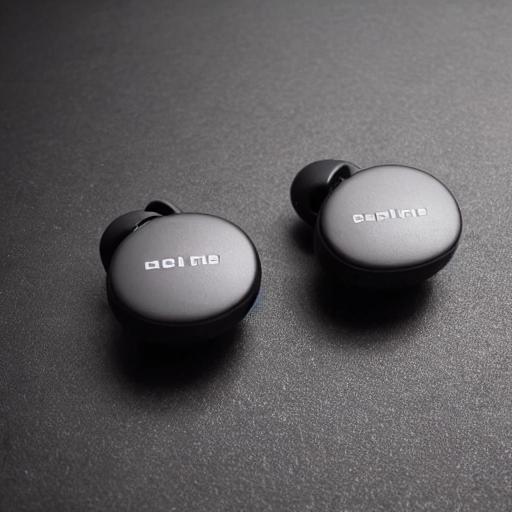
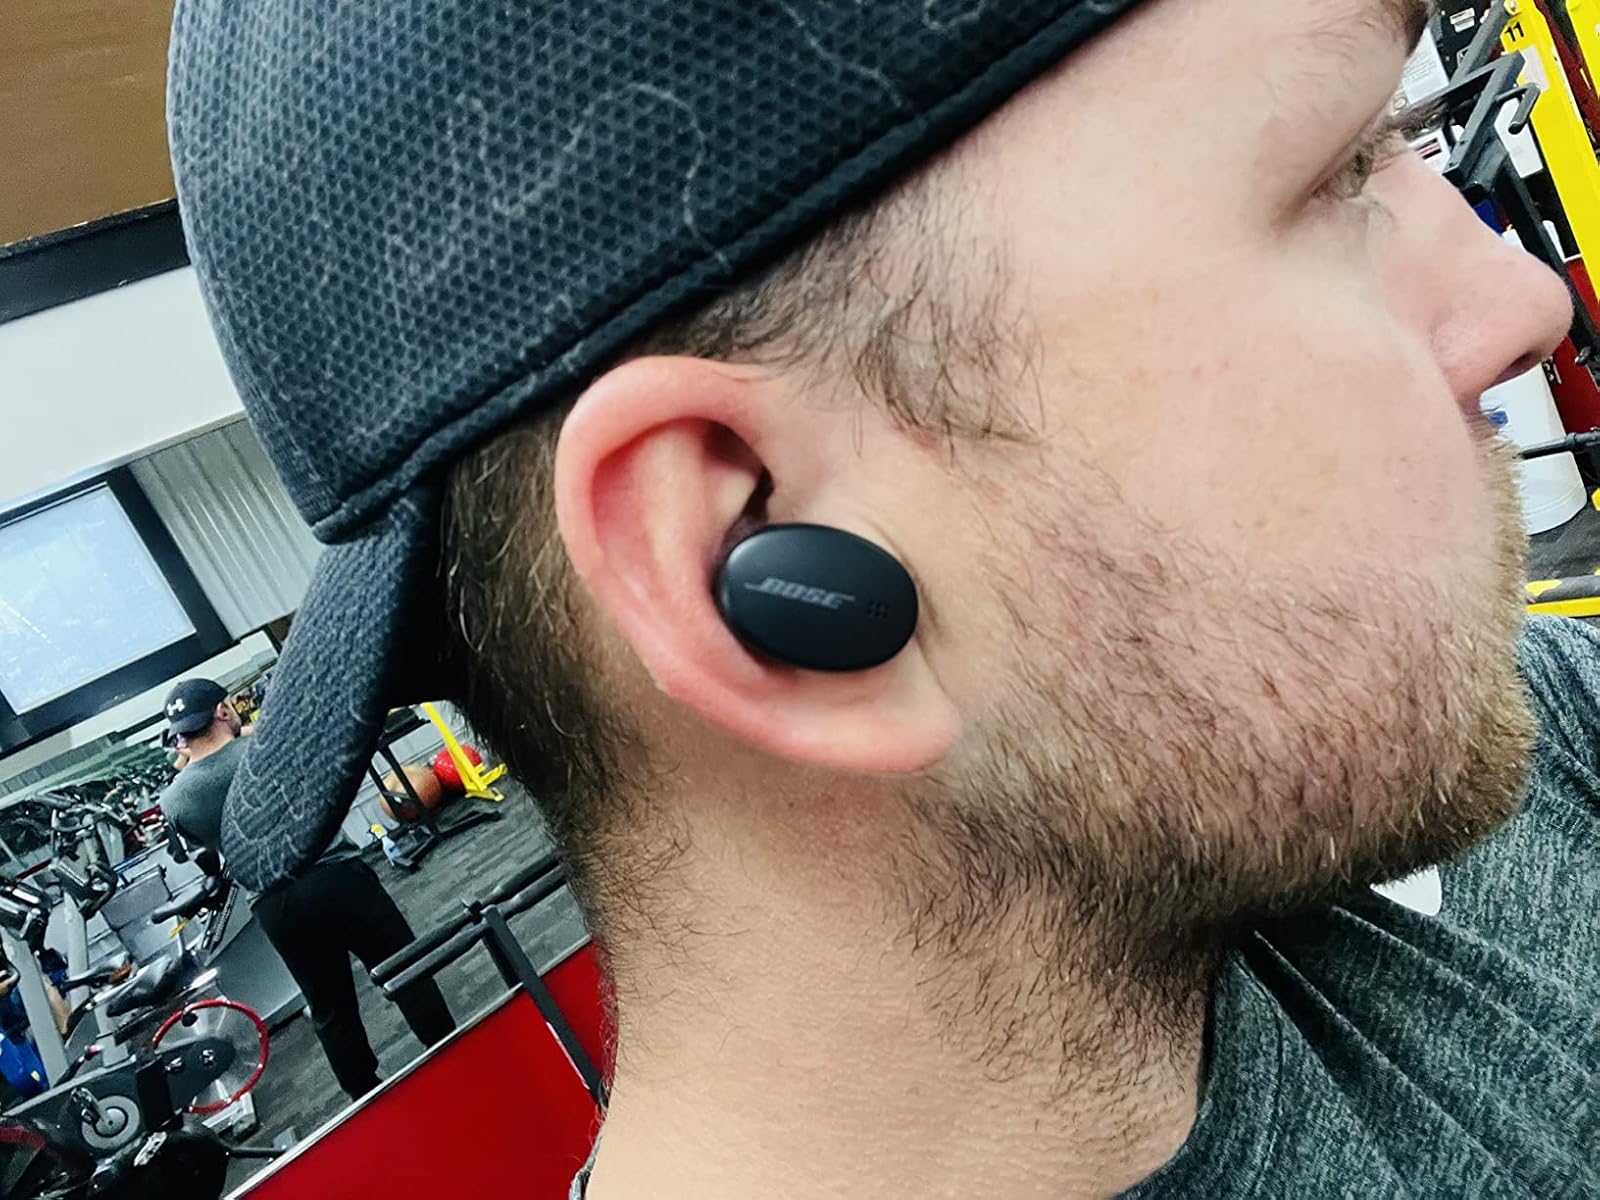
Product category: earbuds
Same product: no